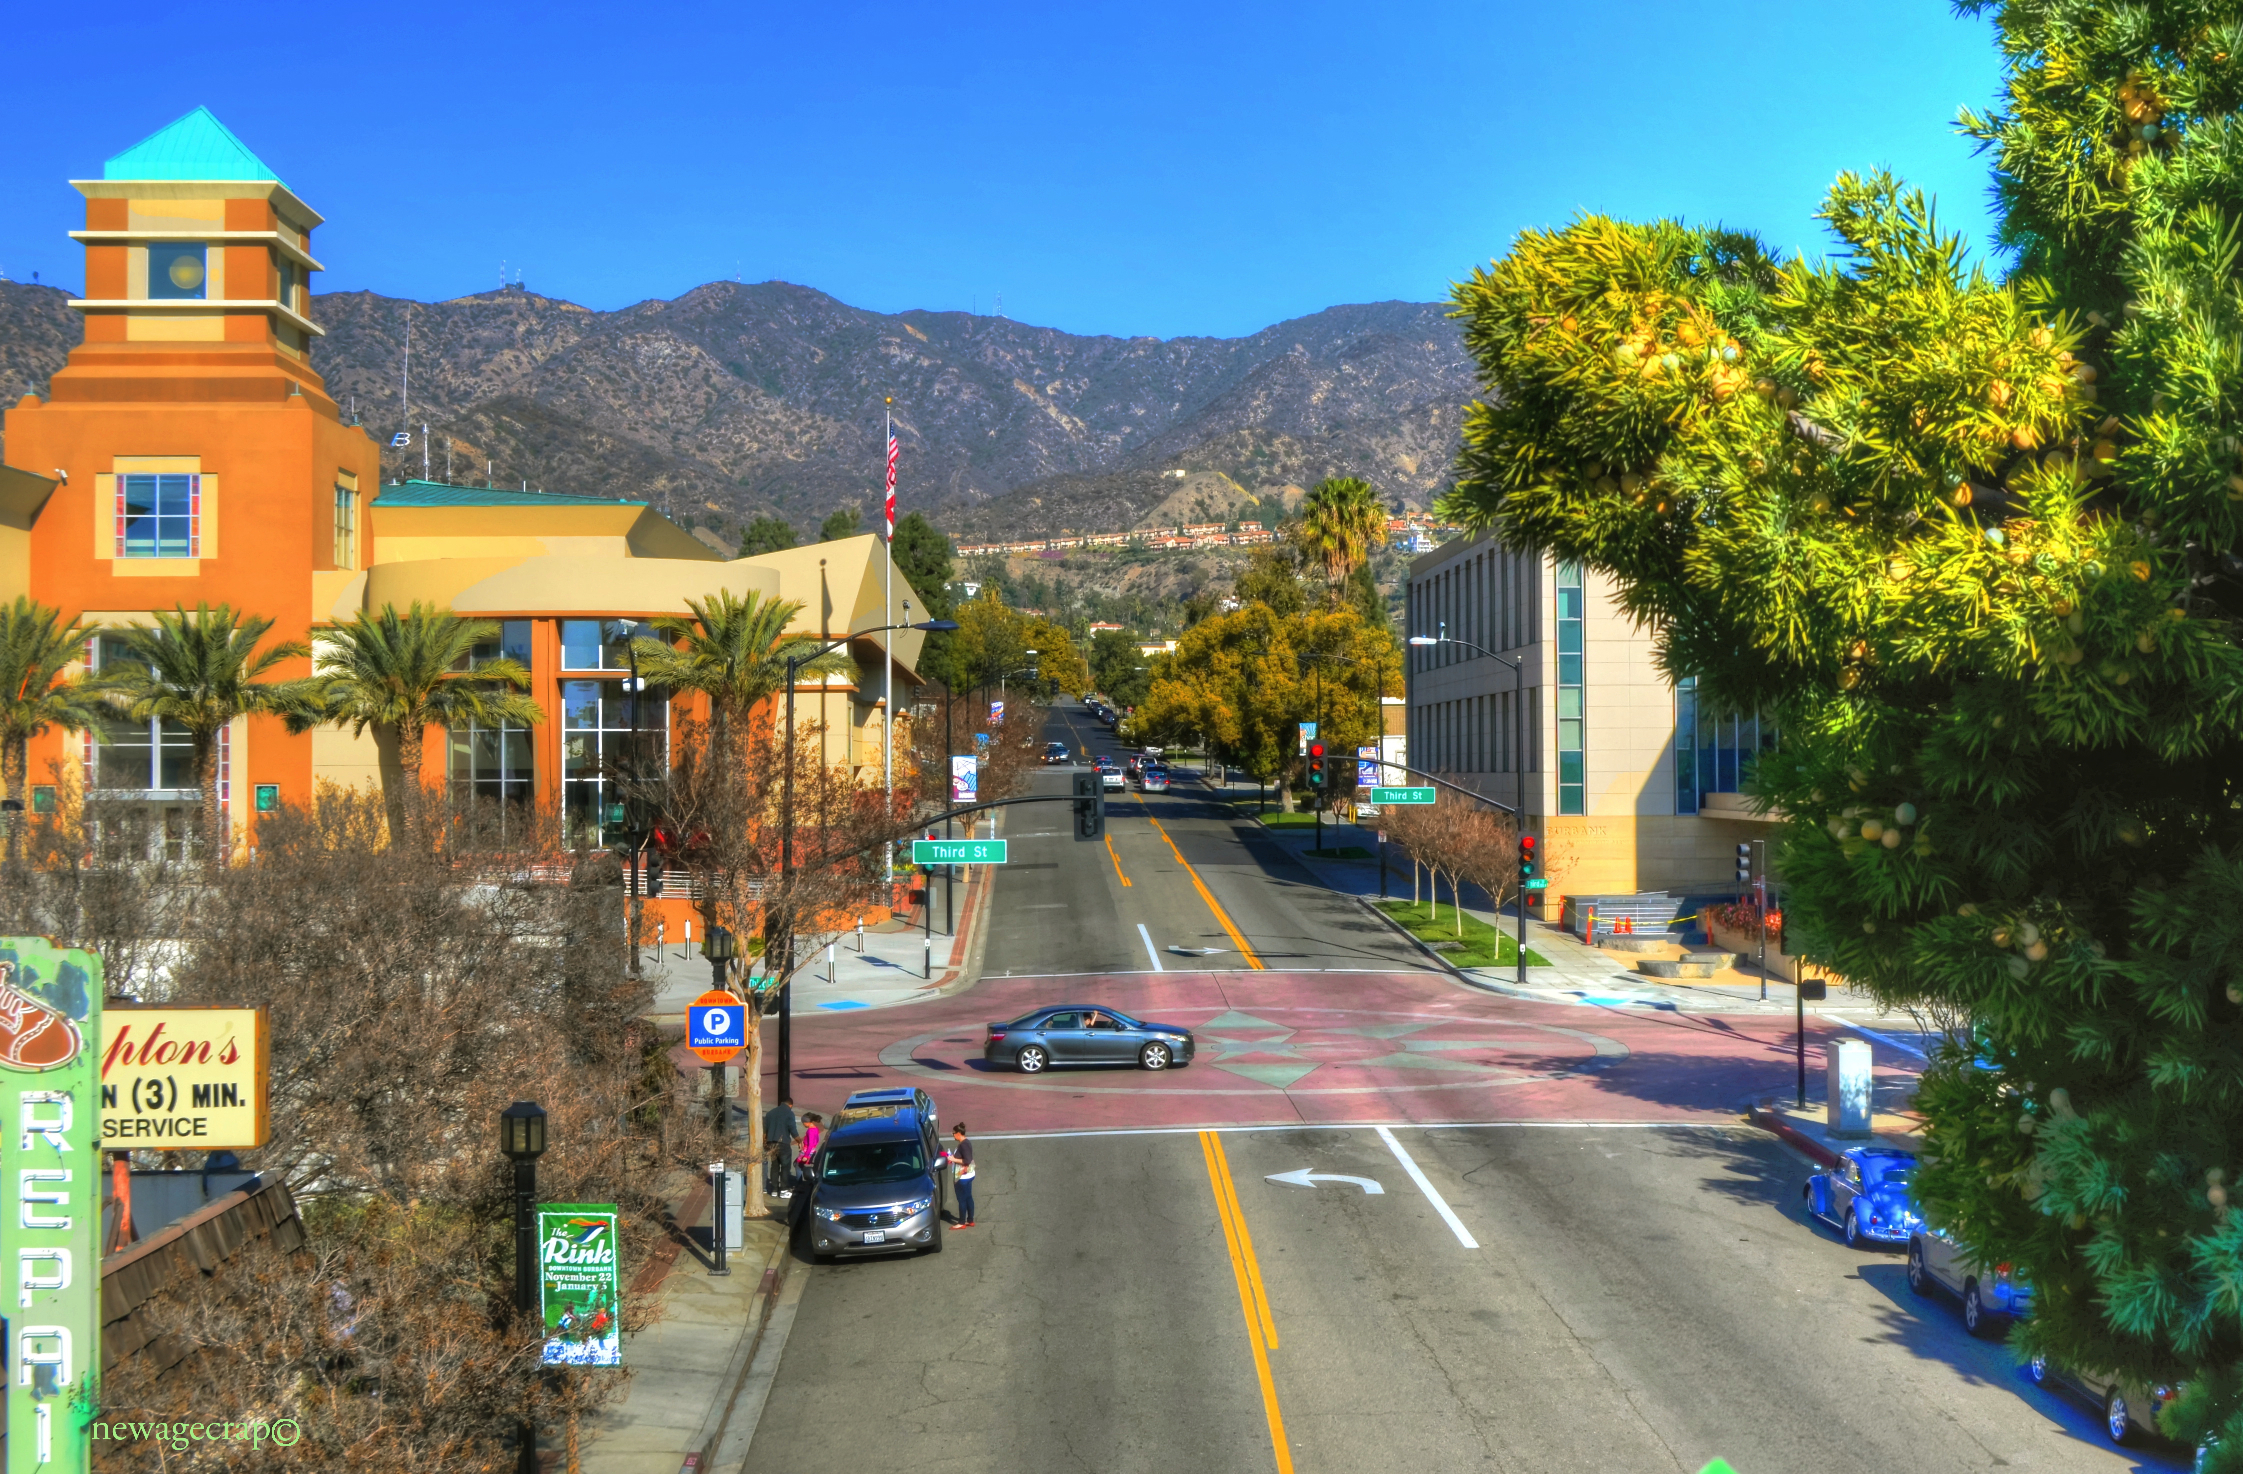
road, town, city, cityscape, nikon, tourism, estate, socal, southerncalifornia, sanfernandovalley, nikond5100, burbankcalifornia, downtownburbank, eastorangegroveave, neighbourhood, thirdstreet, residential area, human settlement